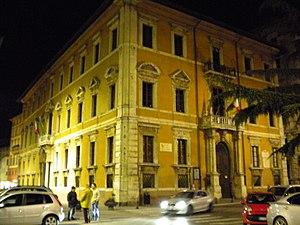
Le Palazzo Donini est un palais qui se situe Corso Vannucci nᵒ 96 Via Fortebraccio à Pérouse et qui est le siège du Consiglio Regionale de l'Ombrie.
Pérouse est une ville italienne, chef-lieu de la province du même nom et capitale de la région Ombrie. La ville est notamment célèbre pour son université, qui est l'une des plus anciennes universités d'Europe.